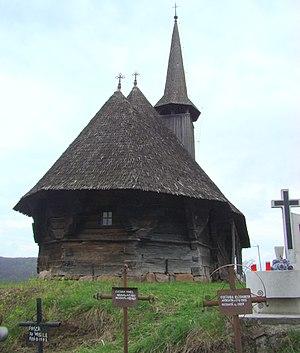
Copăcel est une commune roumaine du județ de Bihor, en Transylvanie, dans la région historique de la Crișana et dans la région de développement du Nord-Ouest.